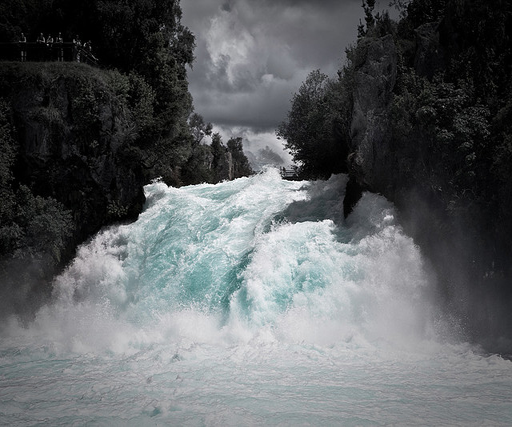
waterfall that drains crater lake